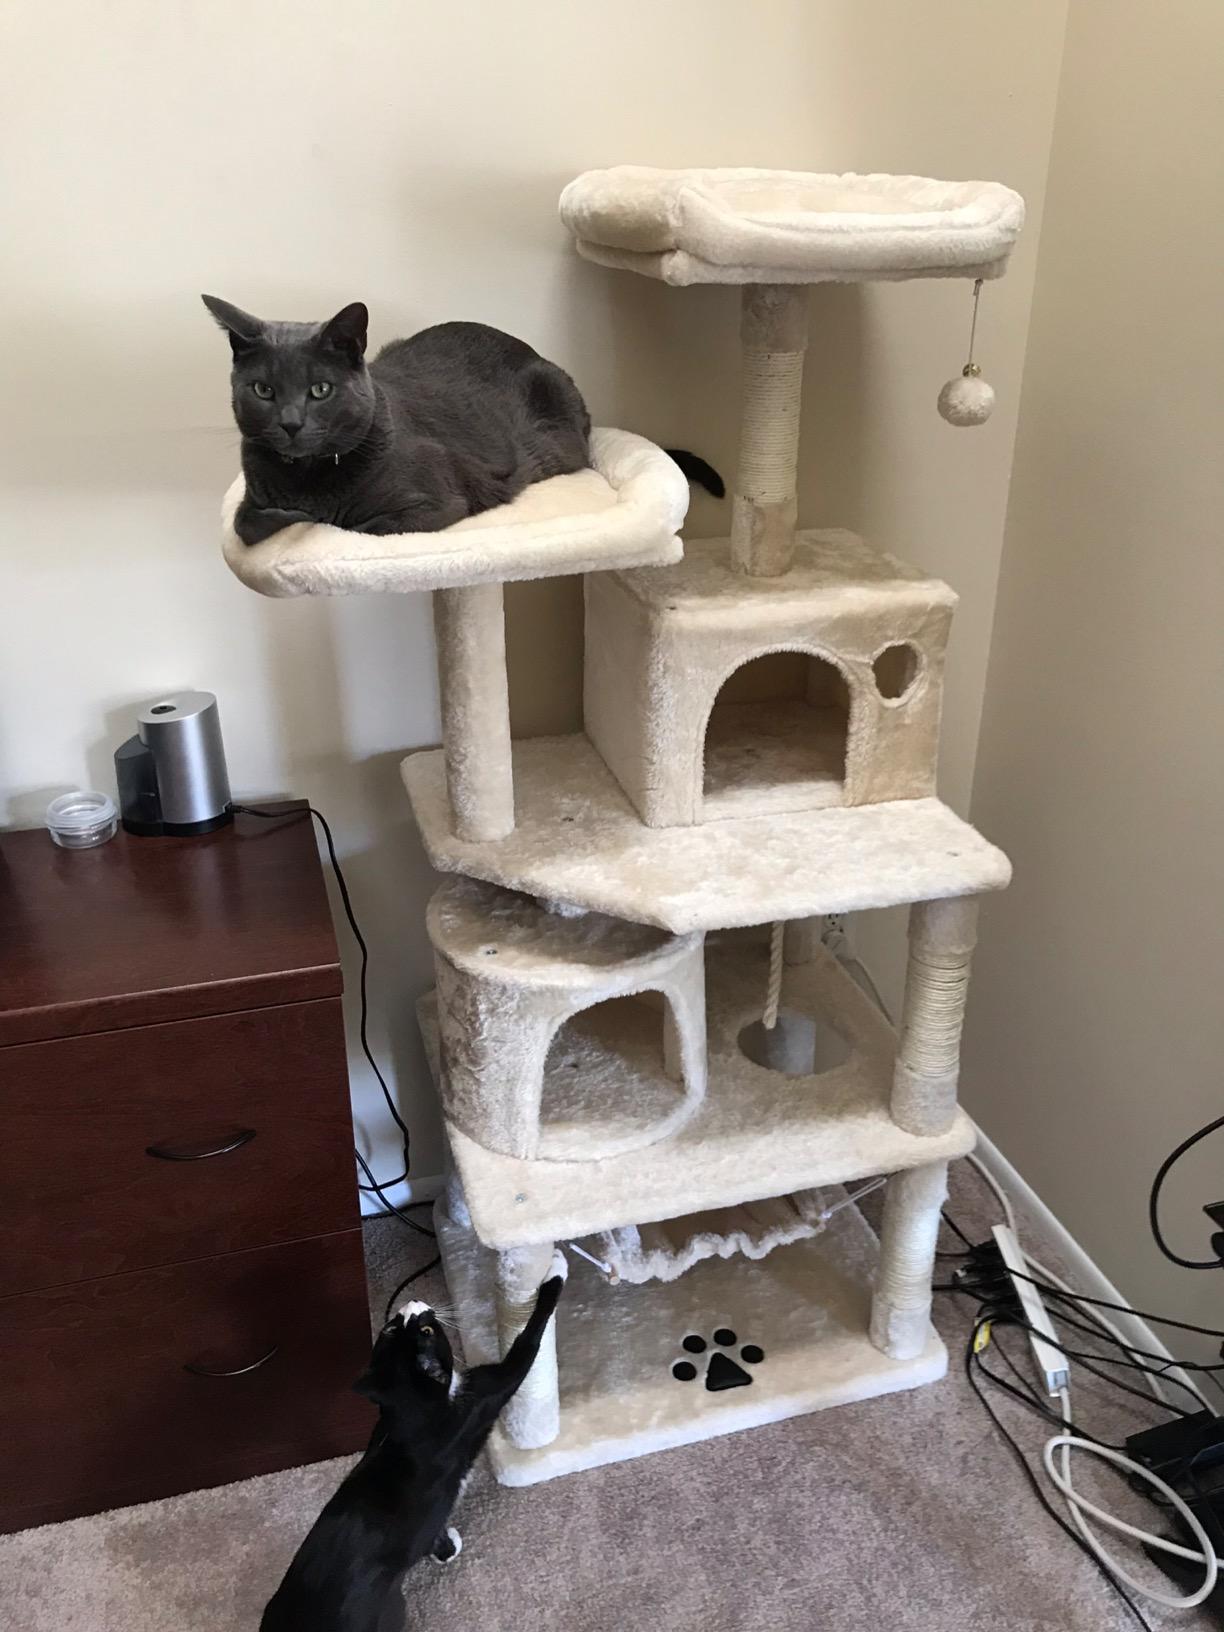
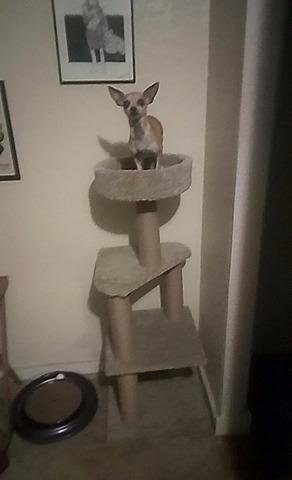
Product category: items_cat tree
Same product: no